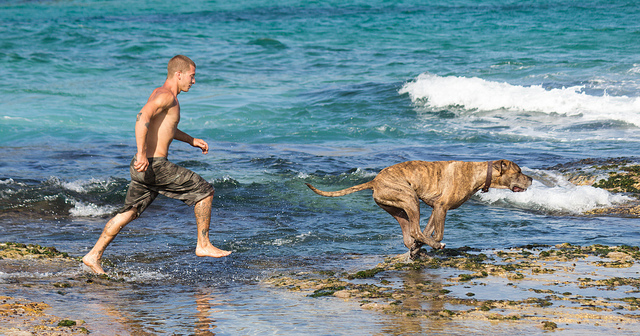
user: Given an image and a question. Answer the question in a short answer. Question: Which one should wear sunscreen? Short Answer:
assistant: man